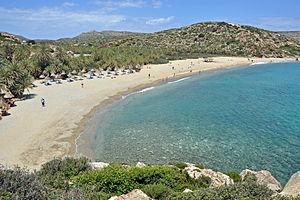
La plage et la palmeraie de Vai (Crète, Grèce)